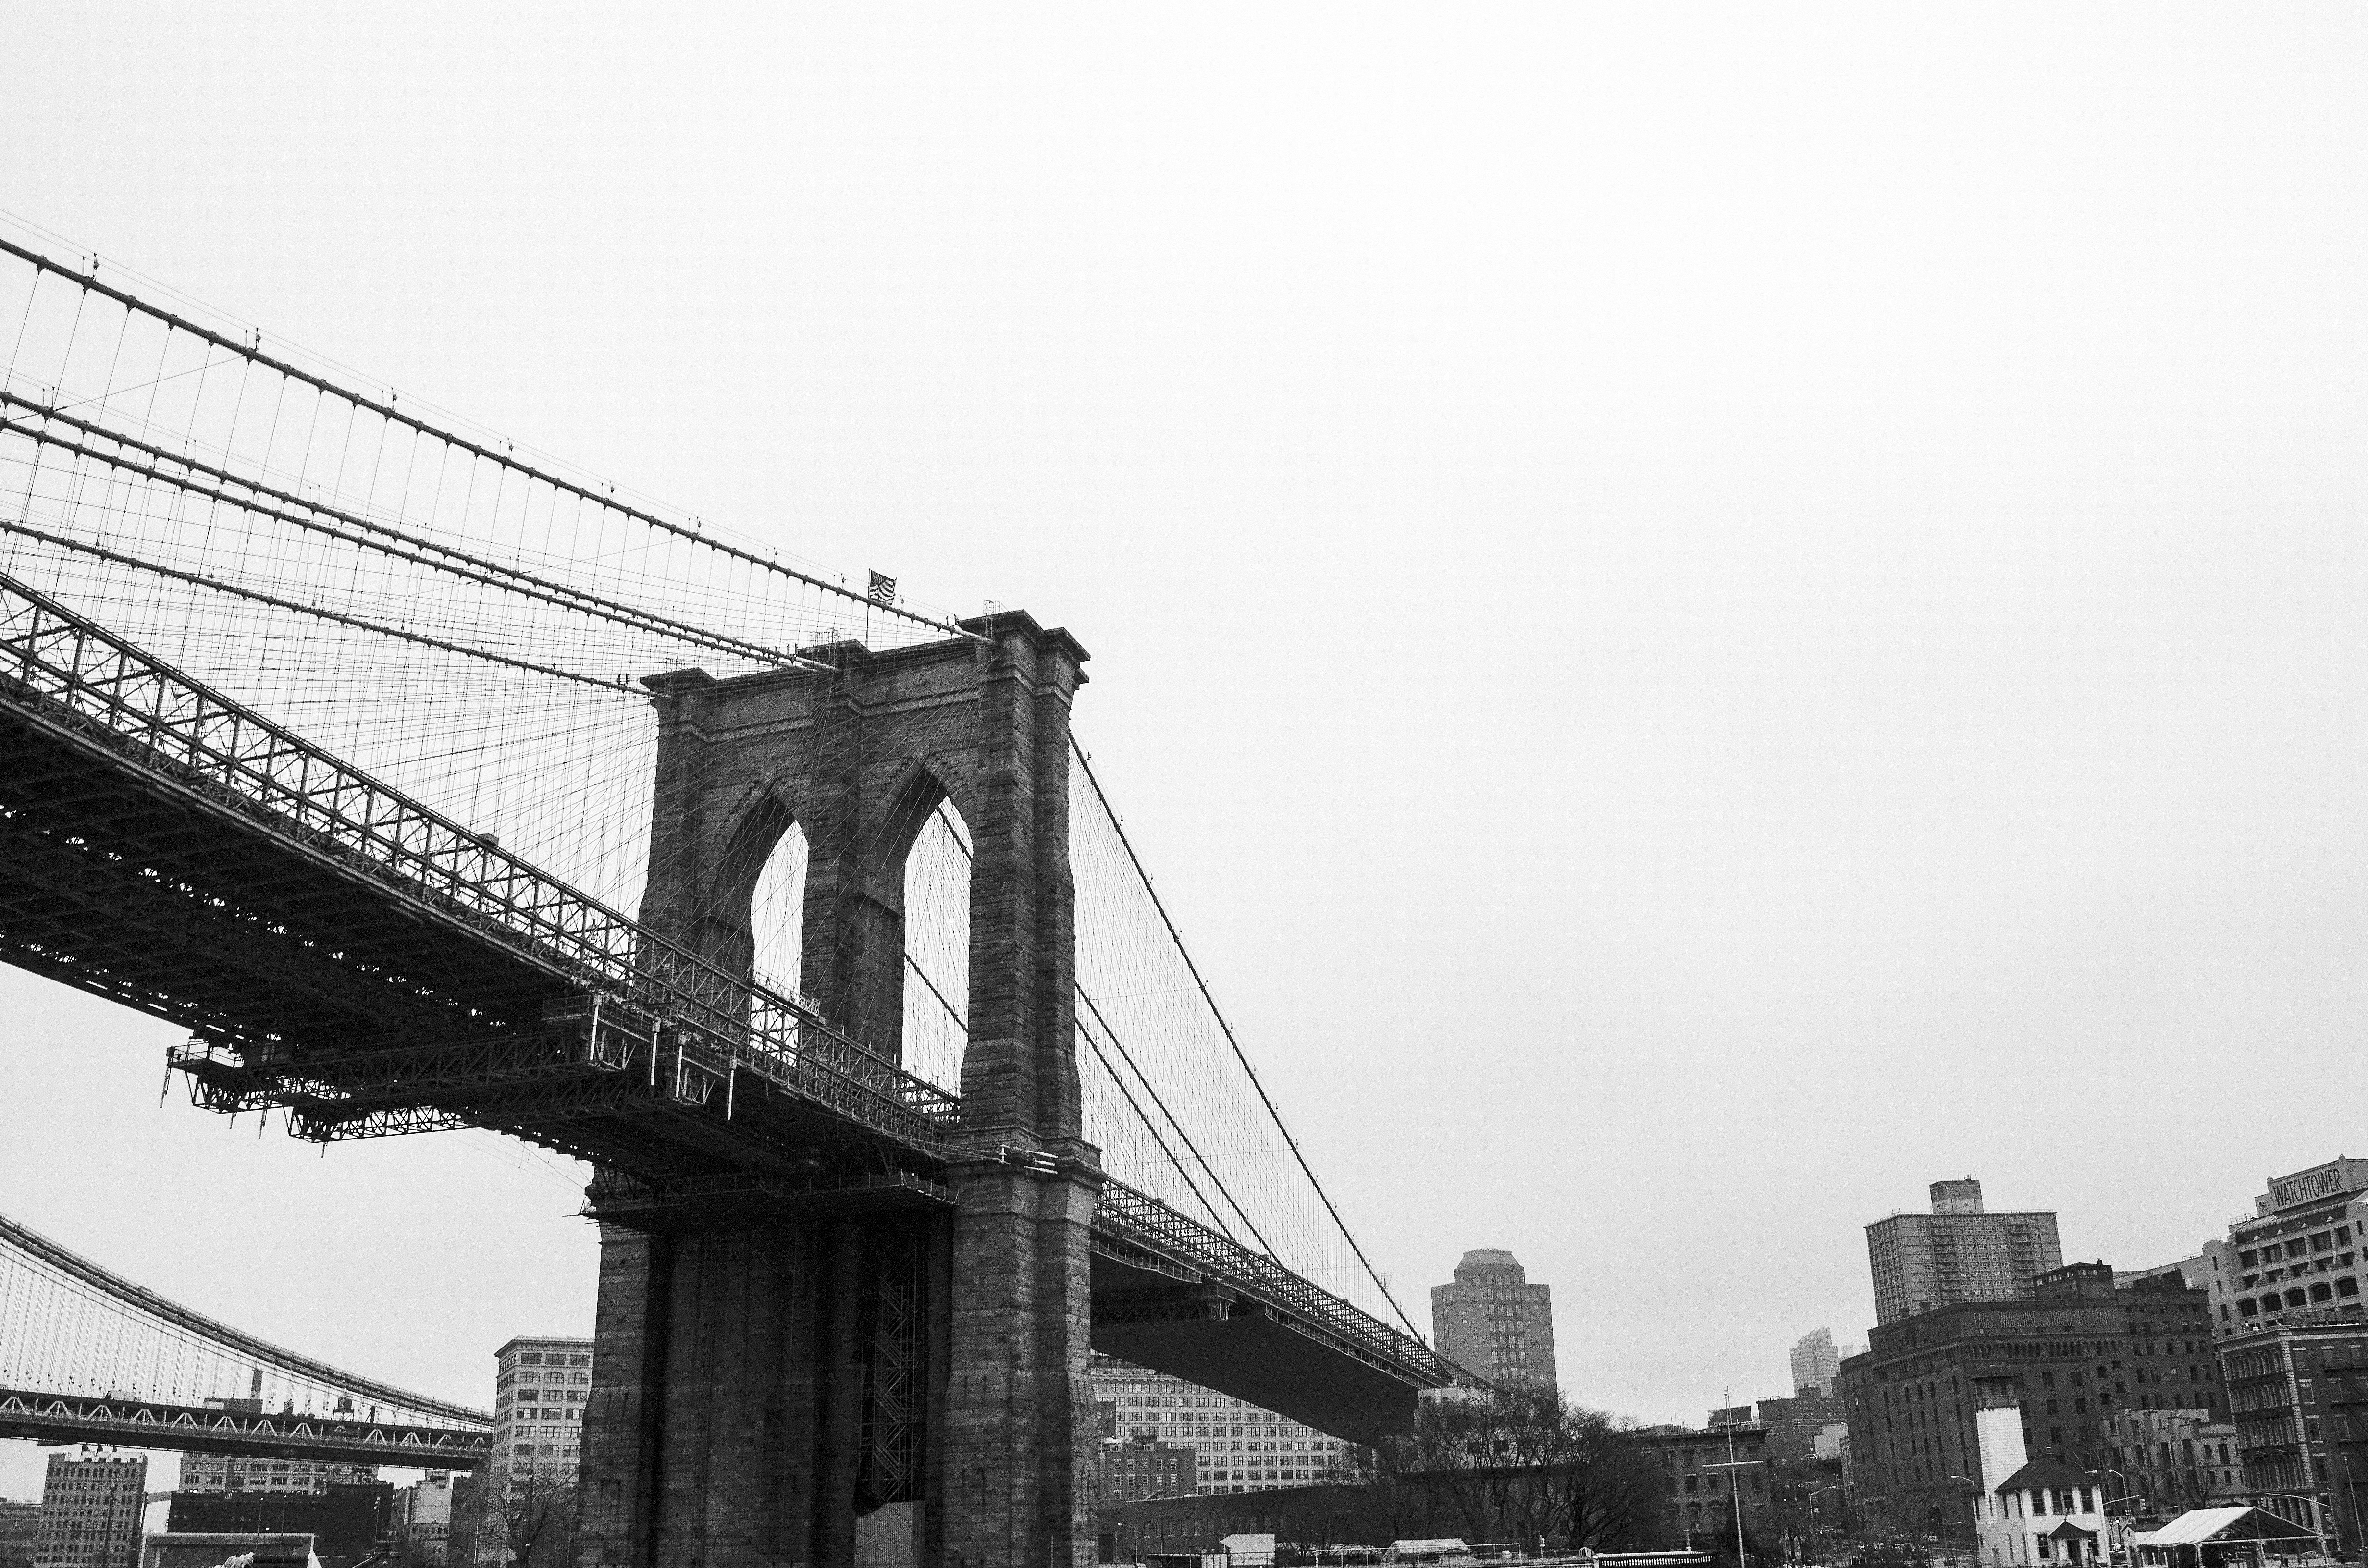
water, black and white, architecture, road, bridge, skyline, city, new york, river, overpass, manhattan, cityscape, downtown, suspension bridge, line, brooklyn bridge, landmark, monochrome, shape, urban area, monochrome photography, atmospheric phenomenon